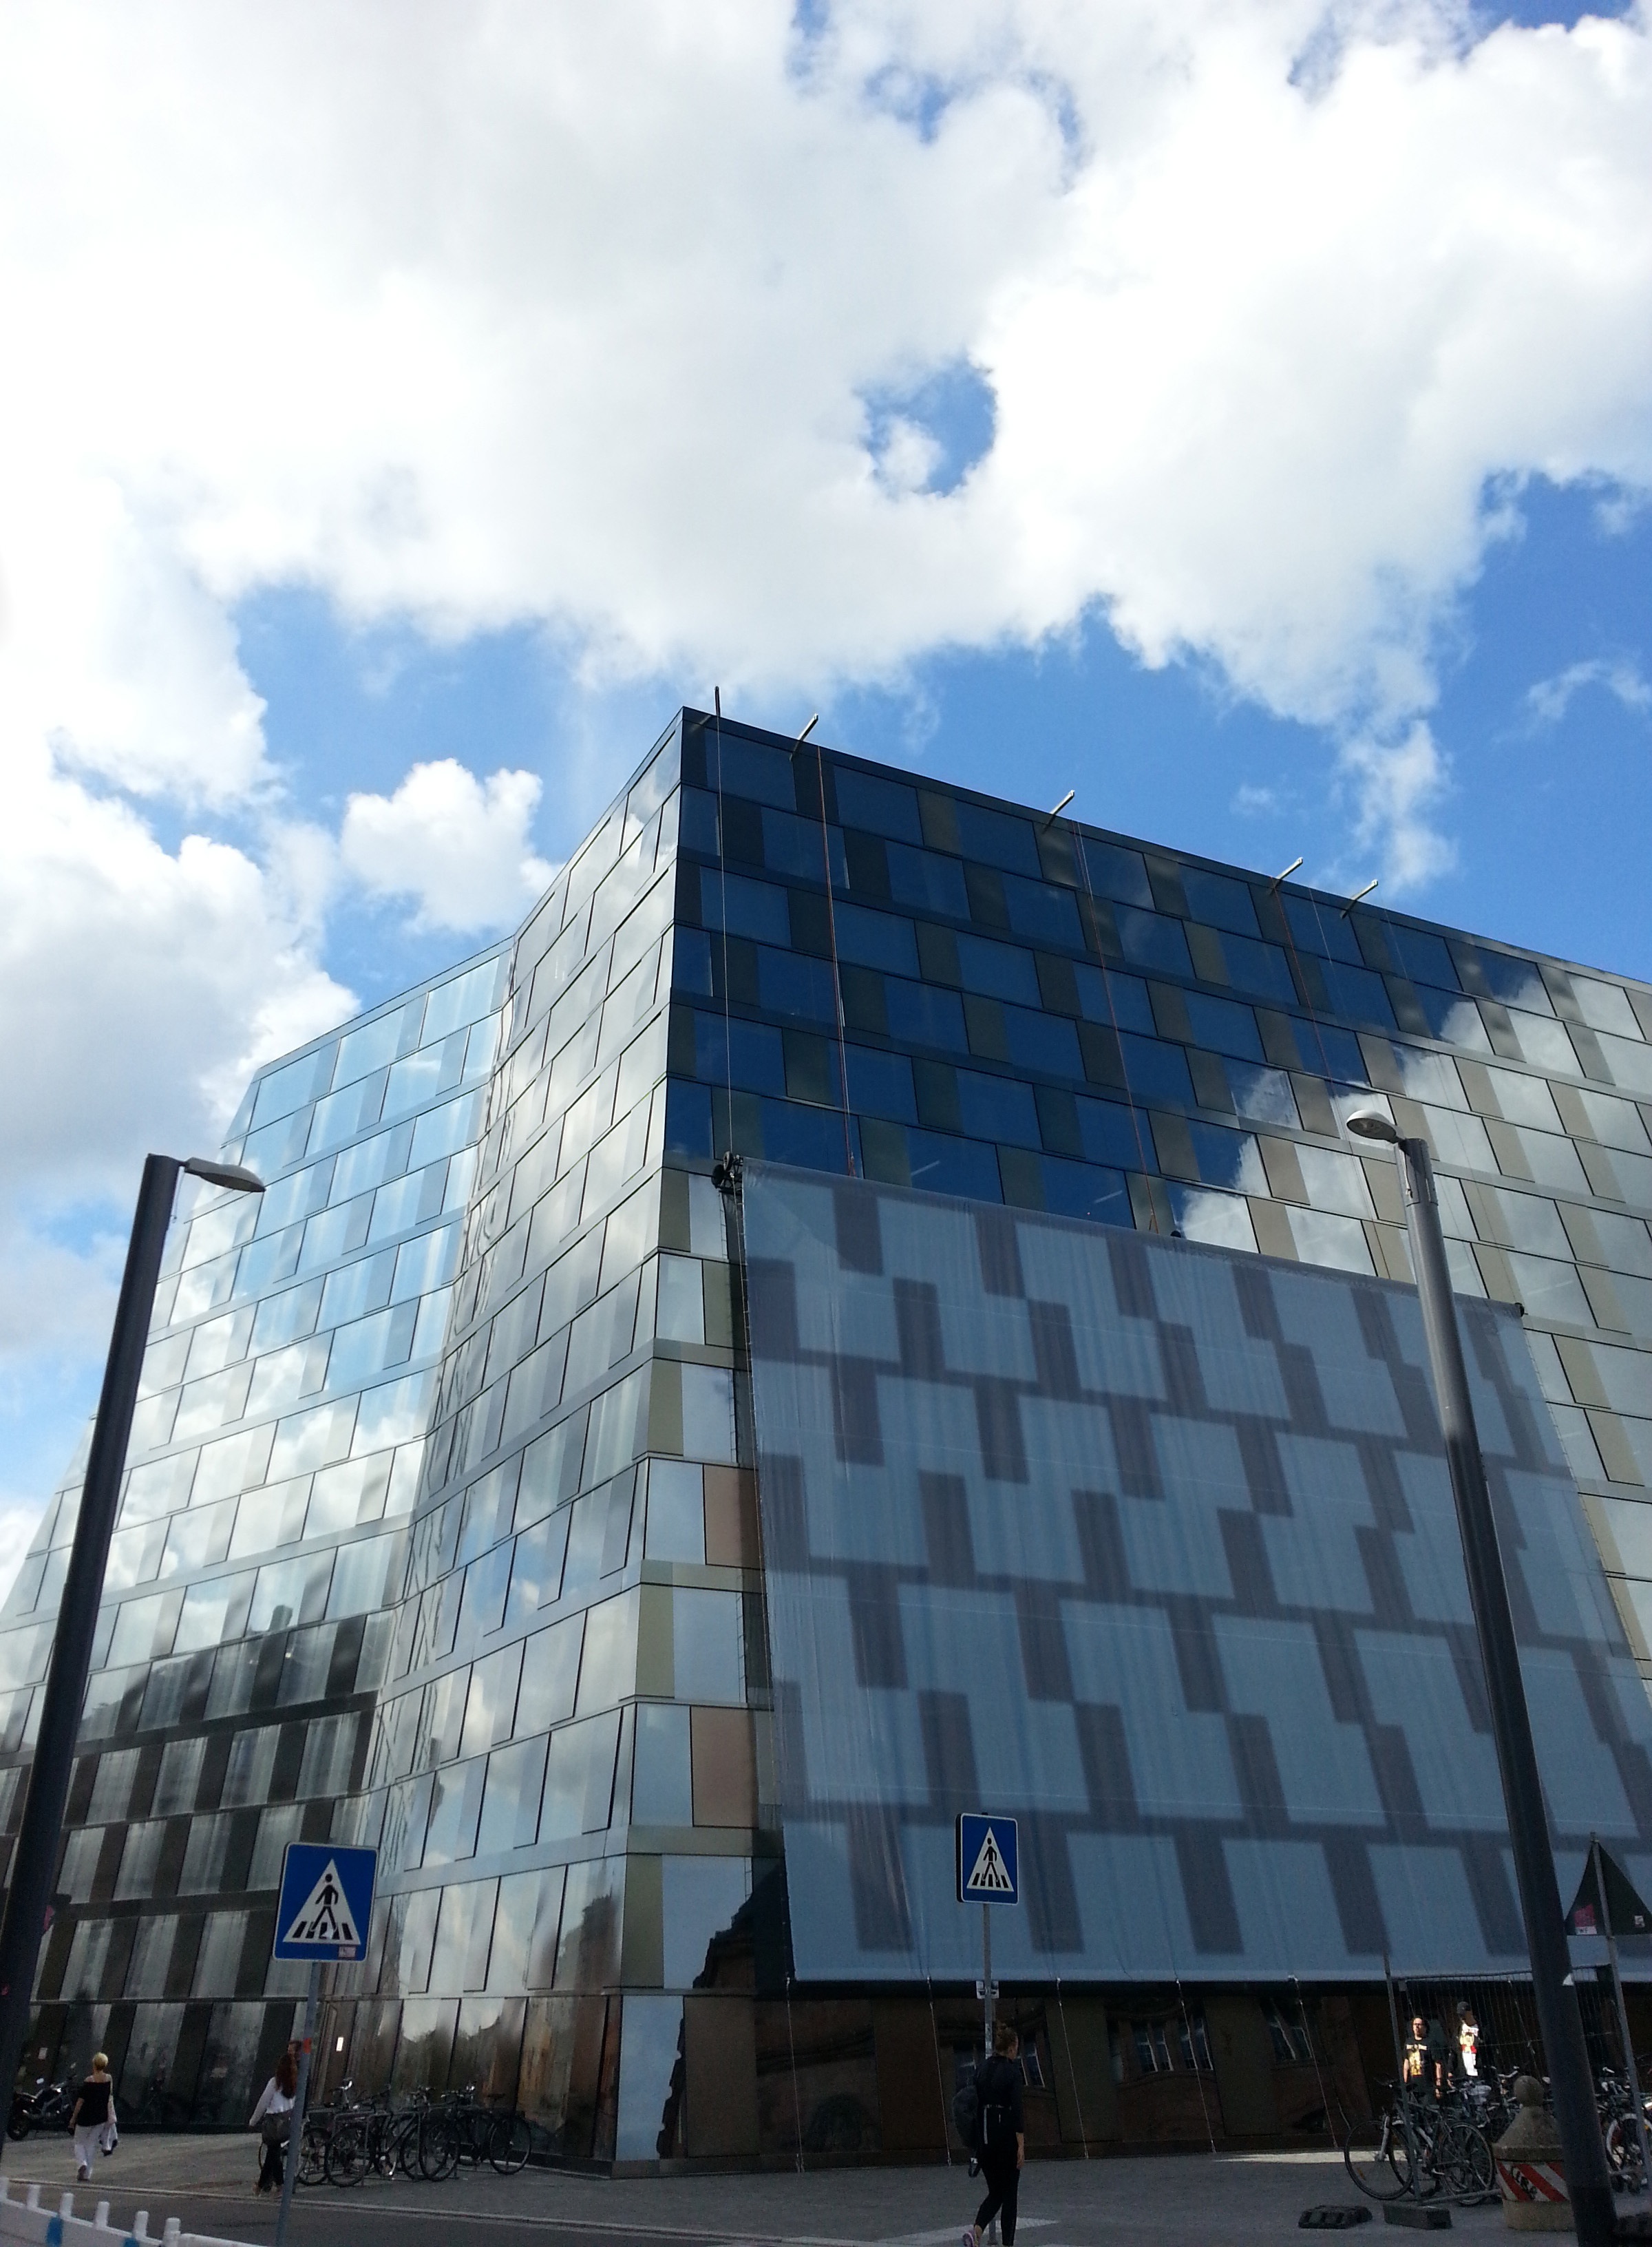
architecture, window, skyscraper, downtown, landmark, facade, blue, tower block, clouds, headquarters, freiburg, mirroring, glass facade, urban area, residential area, university library, forcing house